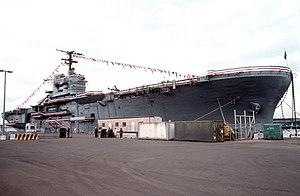
L'USS Okinawa est un navire d'assaut amphibie de classe Iwo Jima construit pour l'United States Navy dans les années 1960.